Scott Armstrong (wrestler)

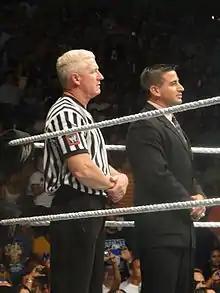
Armstrong (left) in the ring with Justin Roberts

Joseph Scott James (born May 4, 1961) is an American wrestling referee producer, former referee and retired professional wrestler better known as Scott Armstrong, who is currently signed to Diamond Championship Wrestling. He worked for WWE. James is the oldest son of Bob Armstrong and has three brothers who became wrestlers, Brad, Steve and Brian.